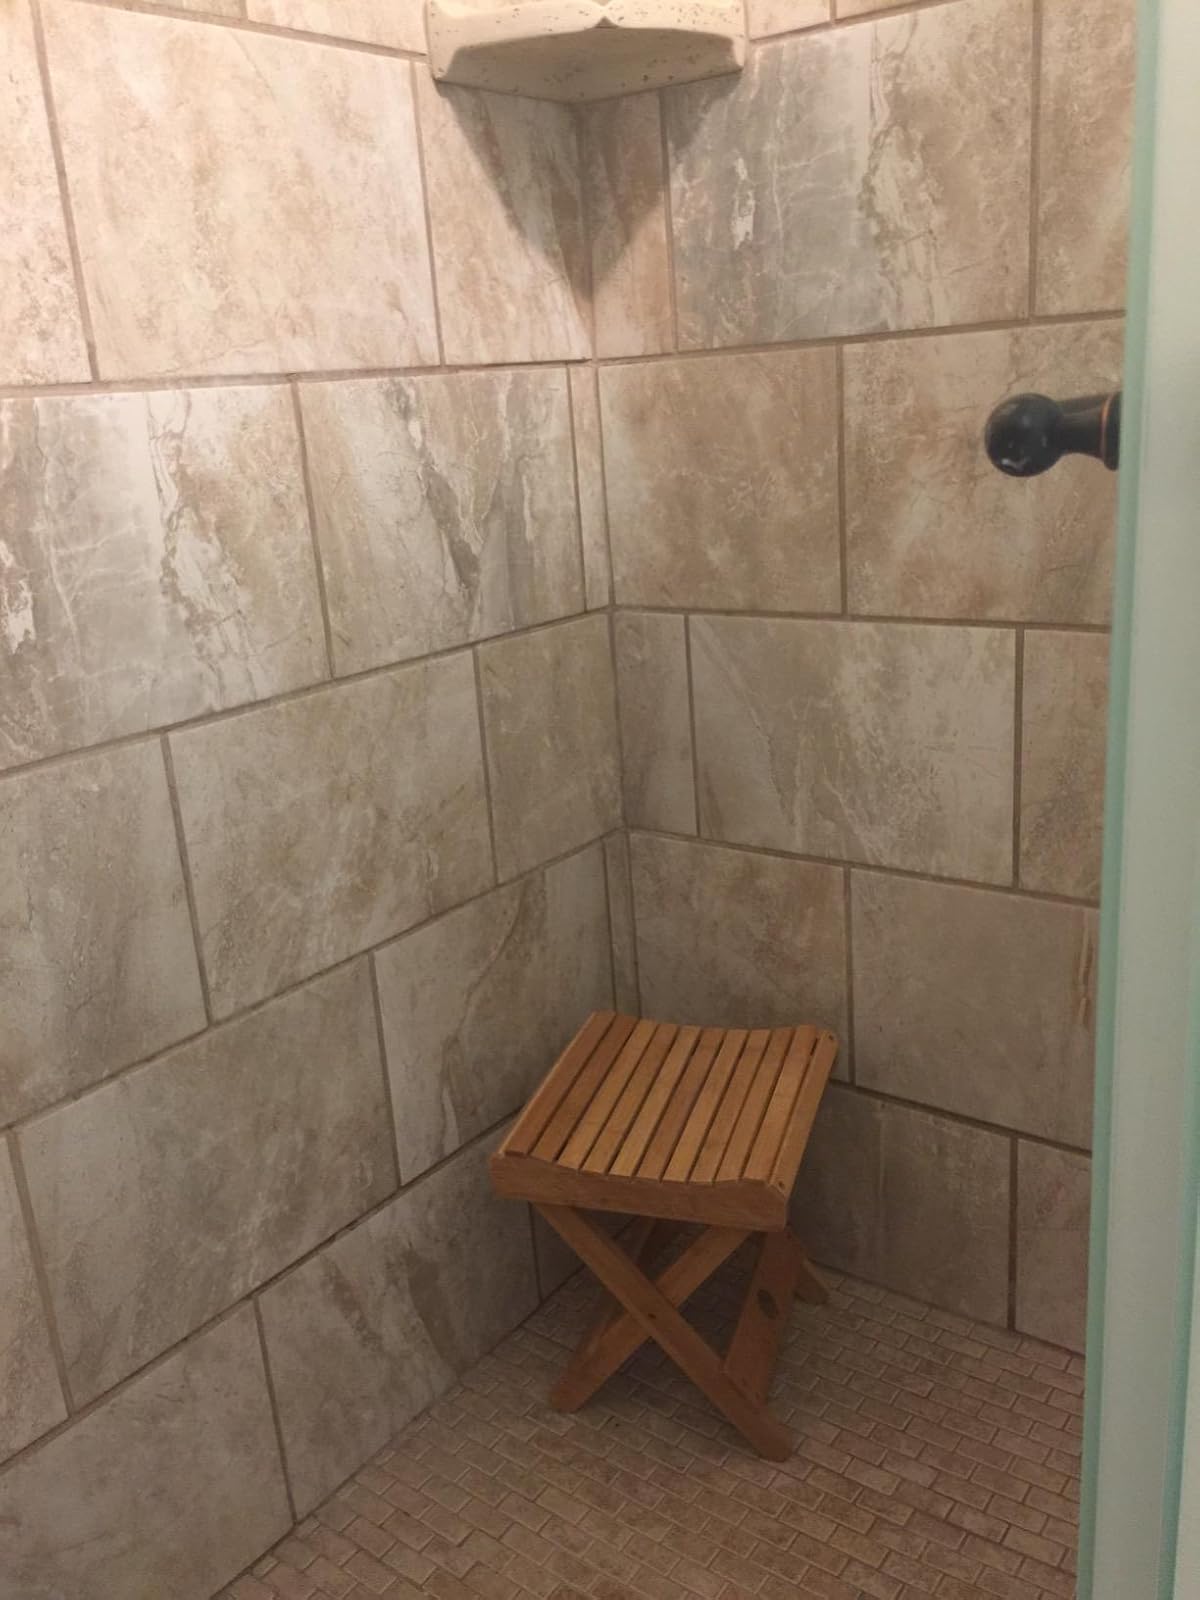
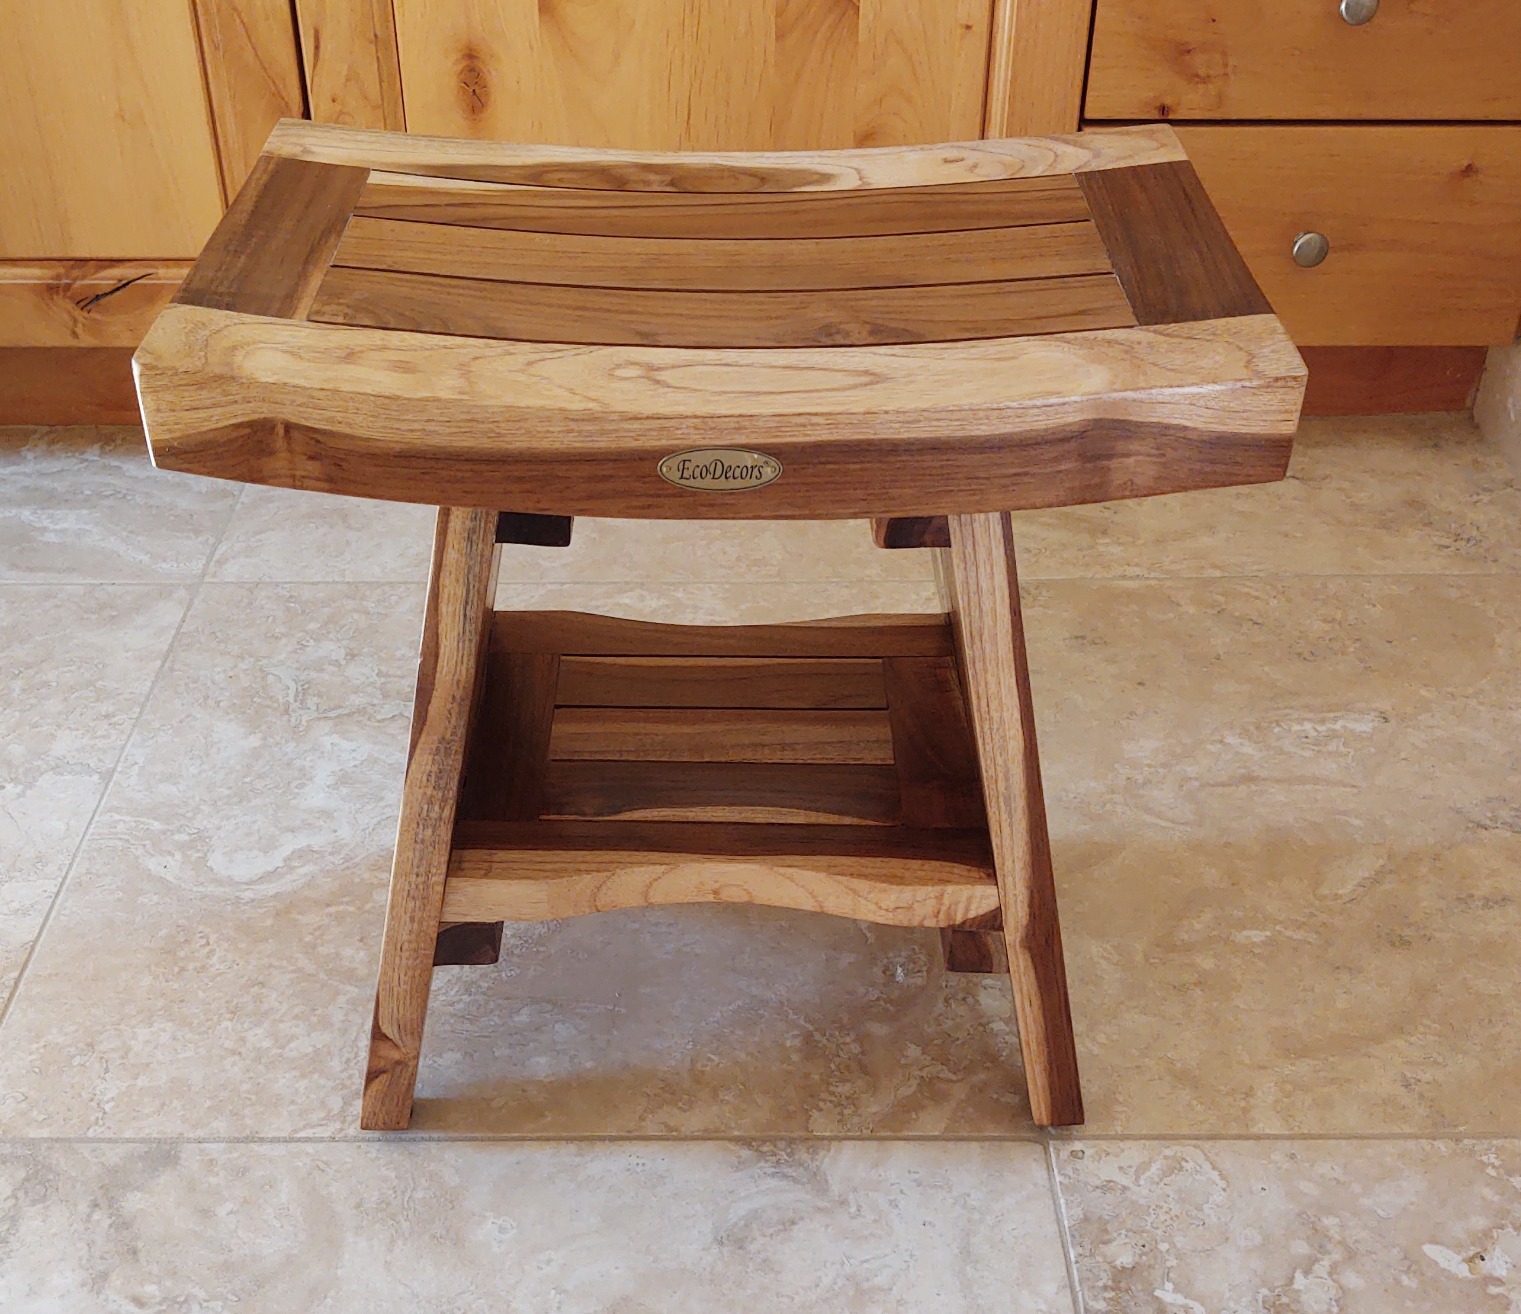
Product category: stool
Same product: no